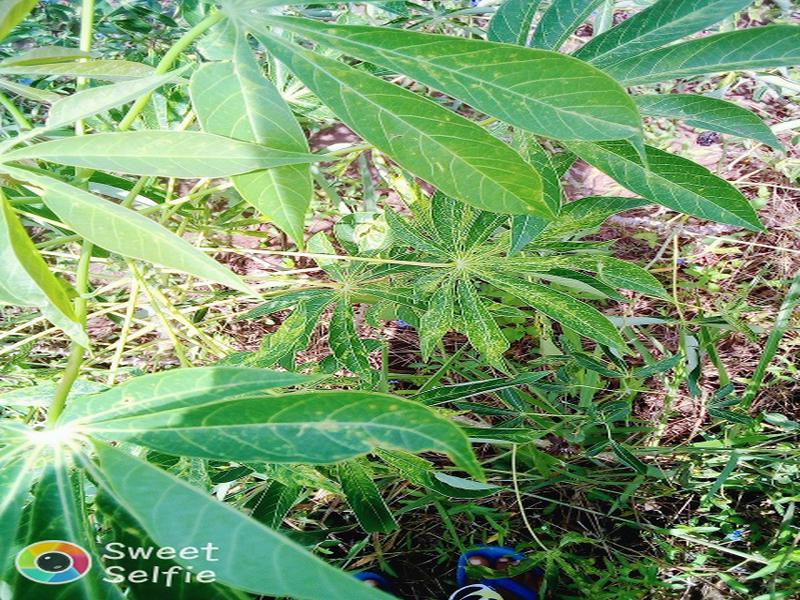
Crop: cassava
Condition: green_mottle